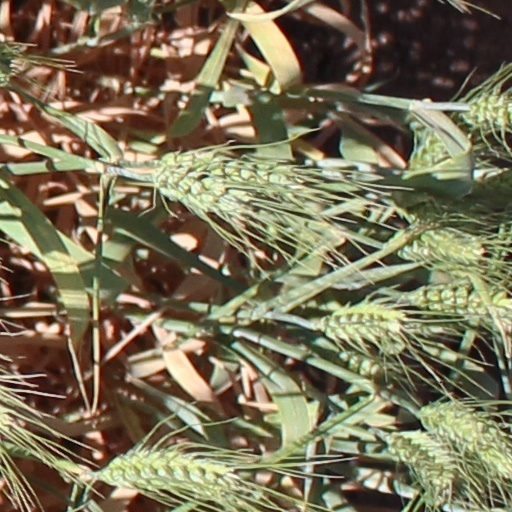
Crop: wheat